Egyptian Army

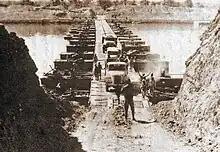
Egyptian forces crossing the Suez Canal on 7 October

There was a separate command for the Egyptian Army (created) on 25 March 1964, but it was officially abolished after the Six-Day War of 1967, so that the command of the land formations returned directly to the Chief of Staff of the Armed Forces, and the ground formations were divided to the forces east of the canal, under whose command the two armies (the Second and the Third) and the military regions (central, northern, western, and southern), in contrast to the rest of the forces, bodies, departments, and auxiliary agencies.